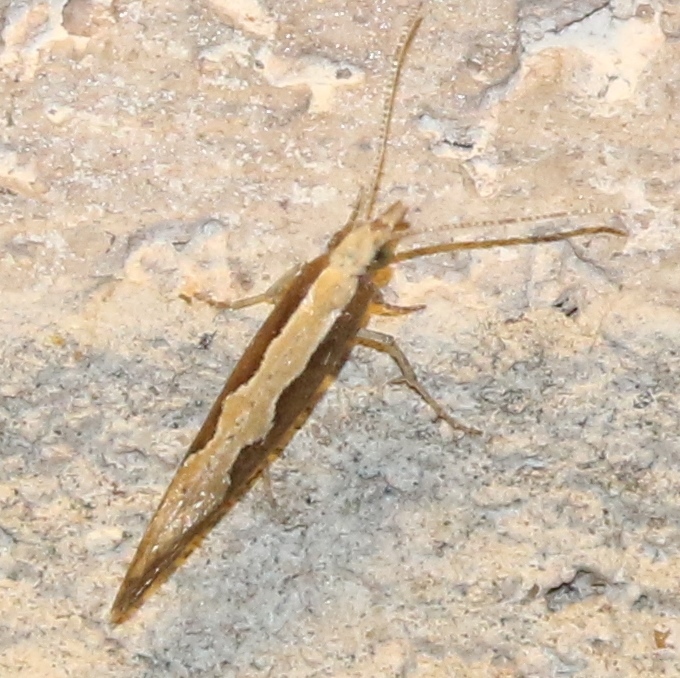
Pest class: diamondback_moth